Question: Please indicate a possible affordance area of the baseball bat that can be used for hitting
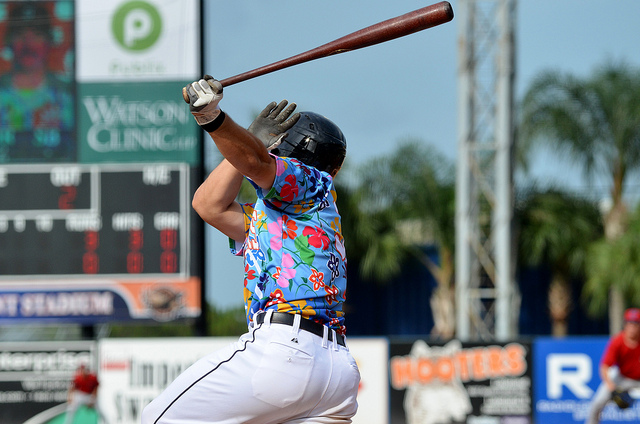
Answer: [322.5, 2.5, 448.5, 58.5]